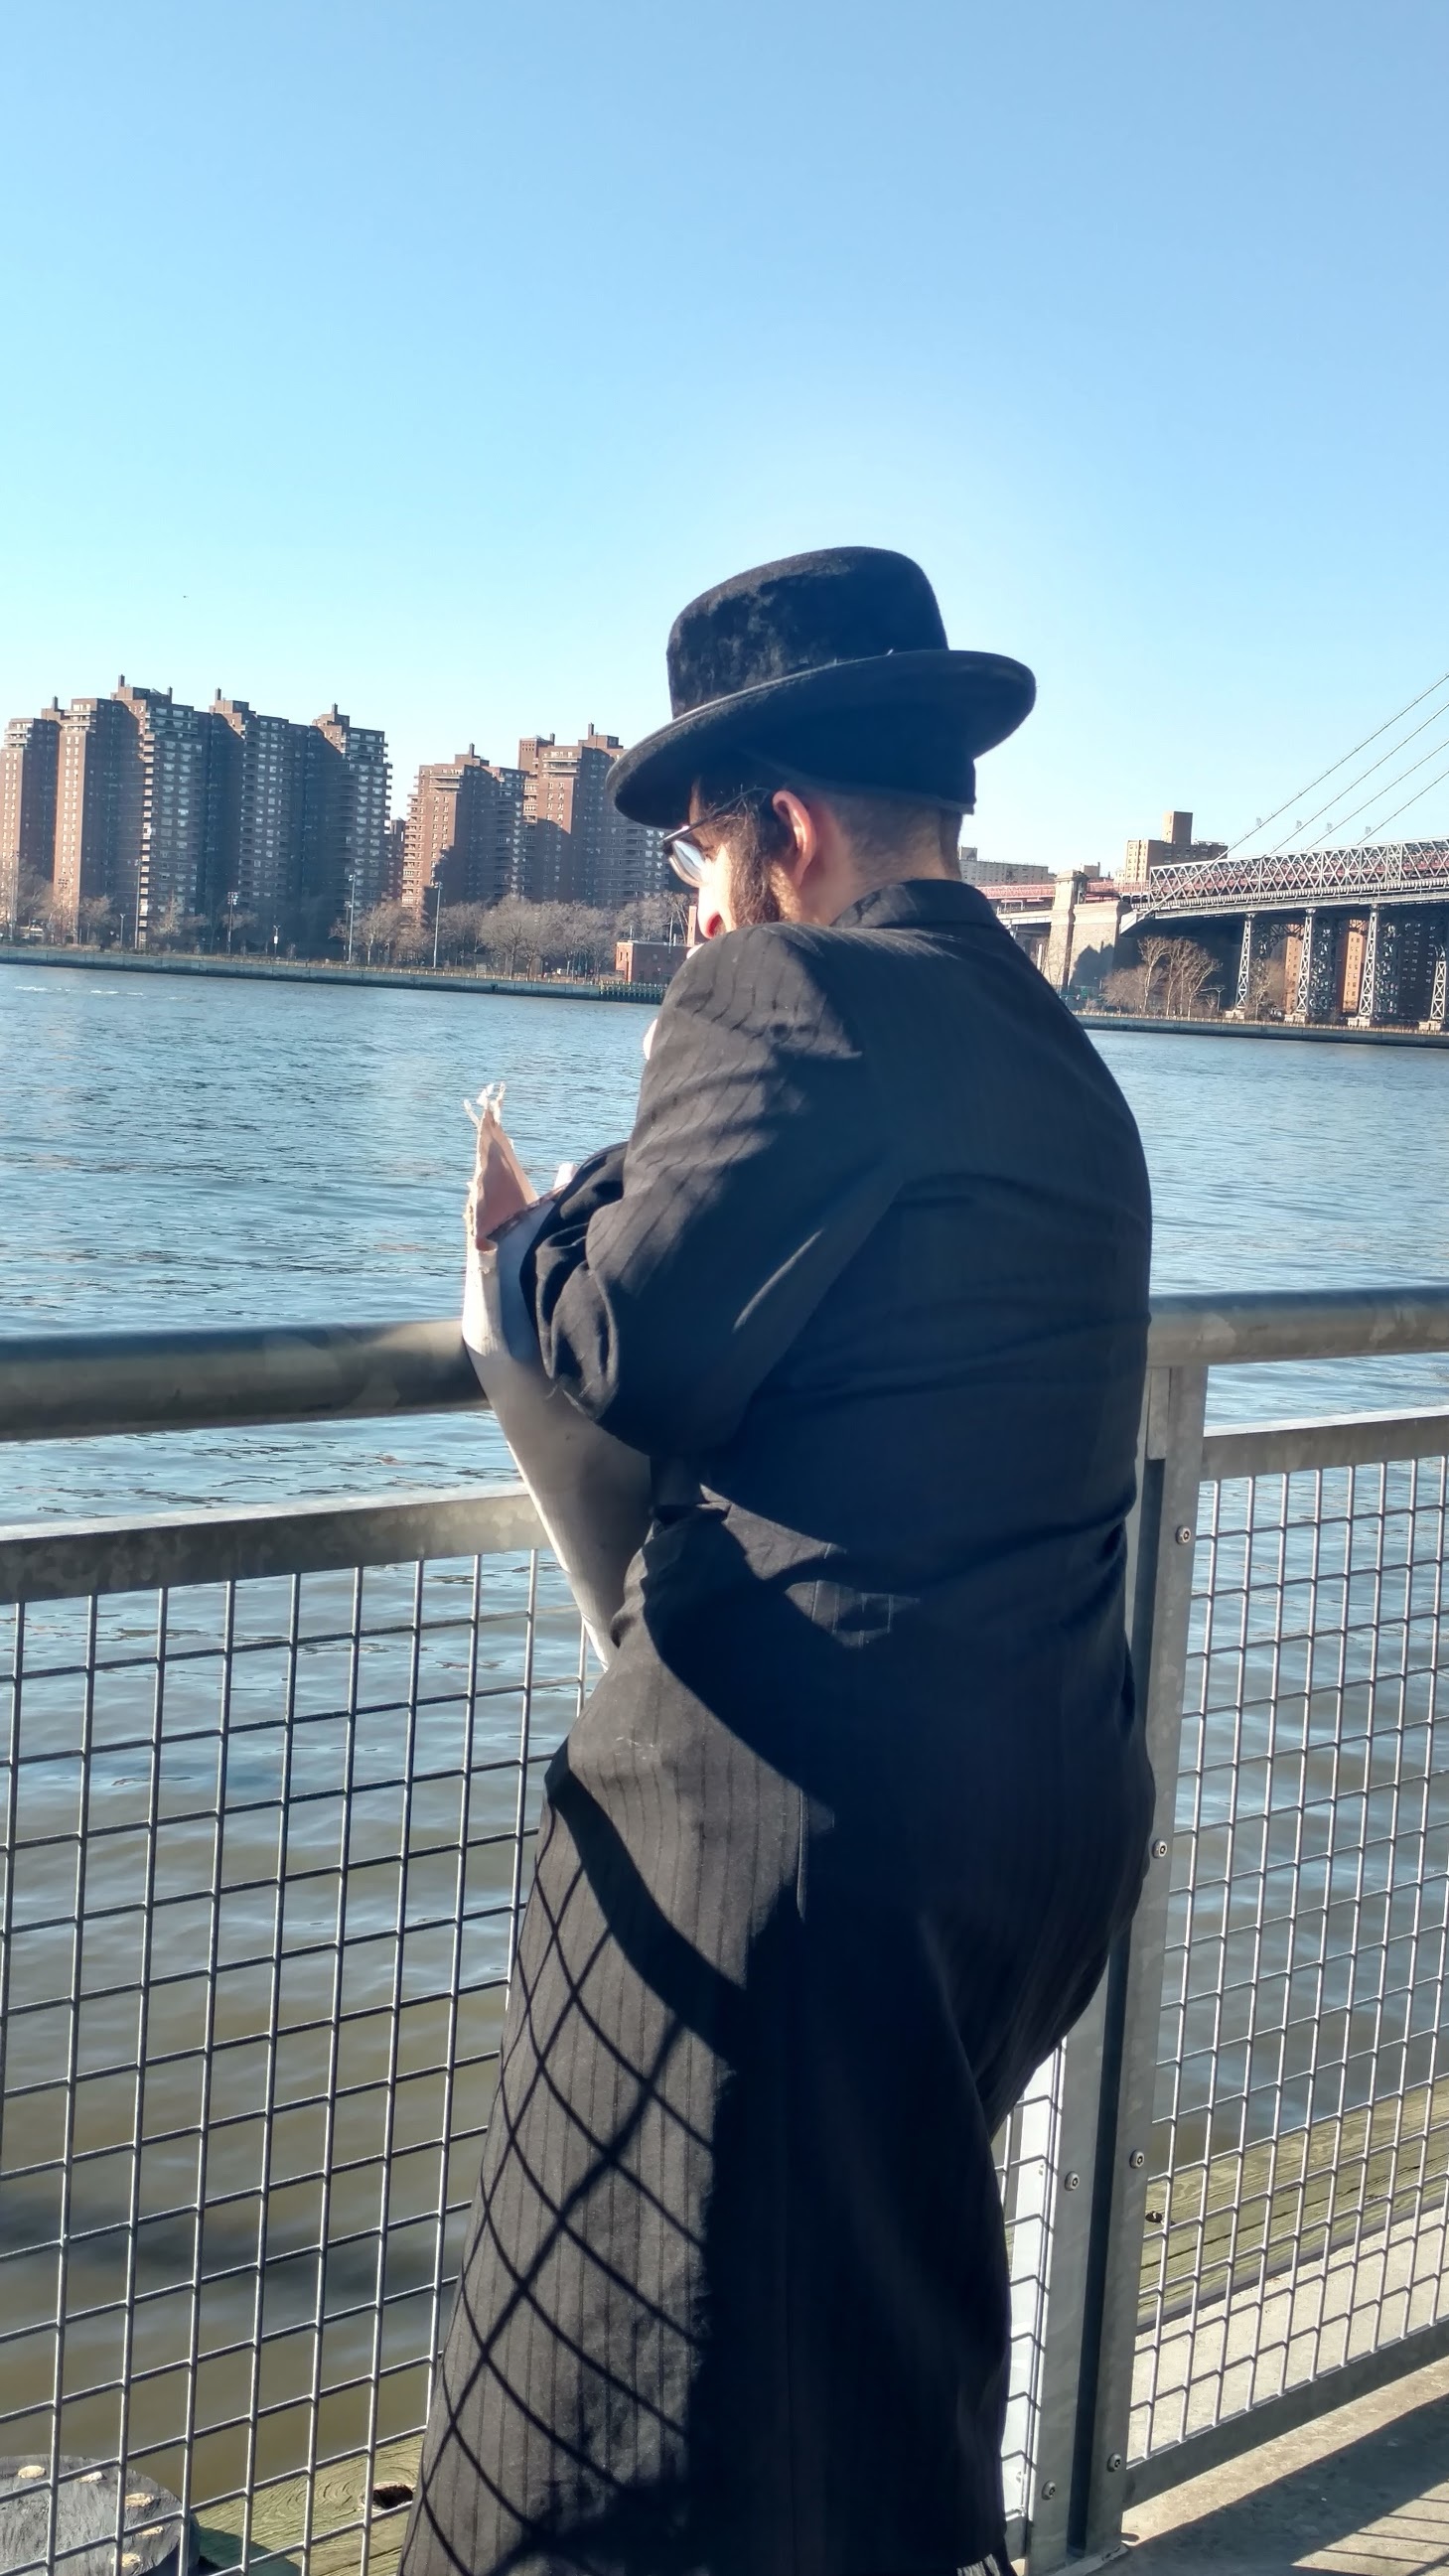
person, vacation, spring, blue, clothing, dress, photograph, image